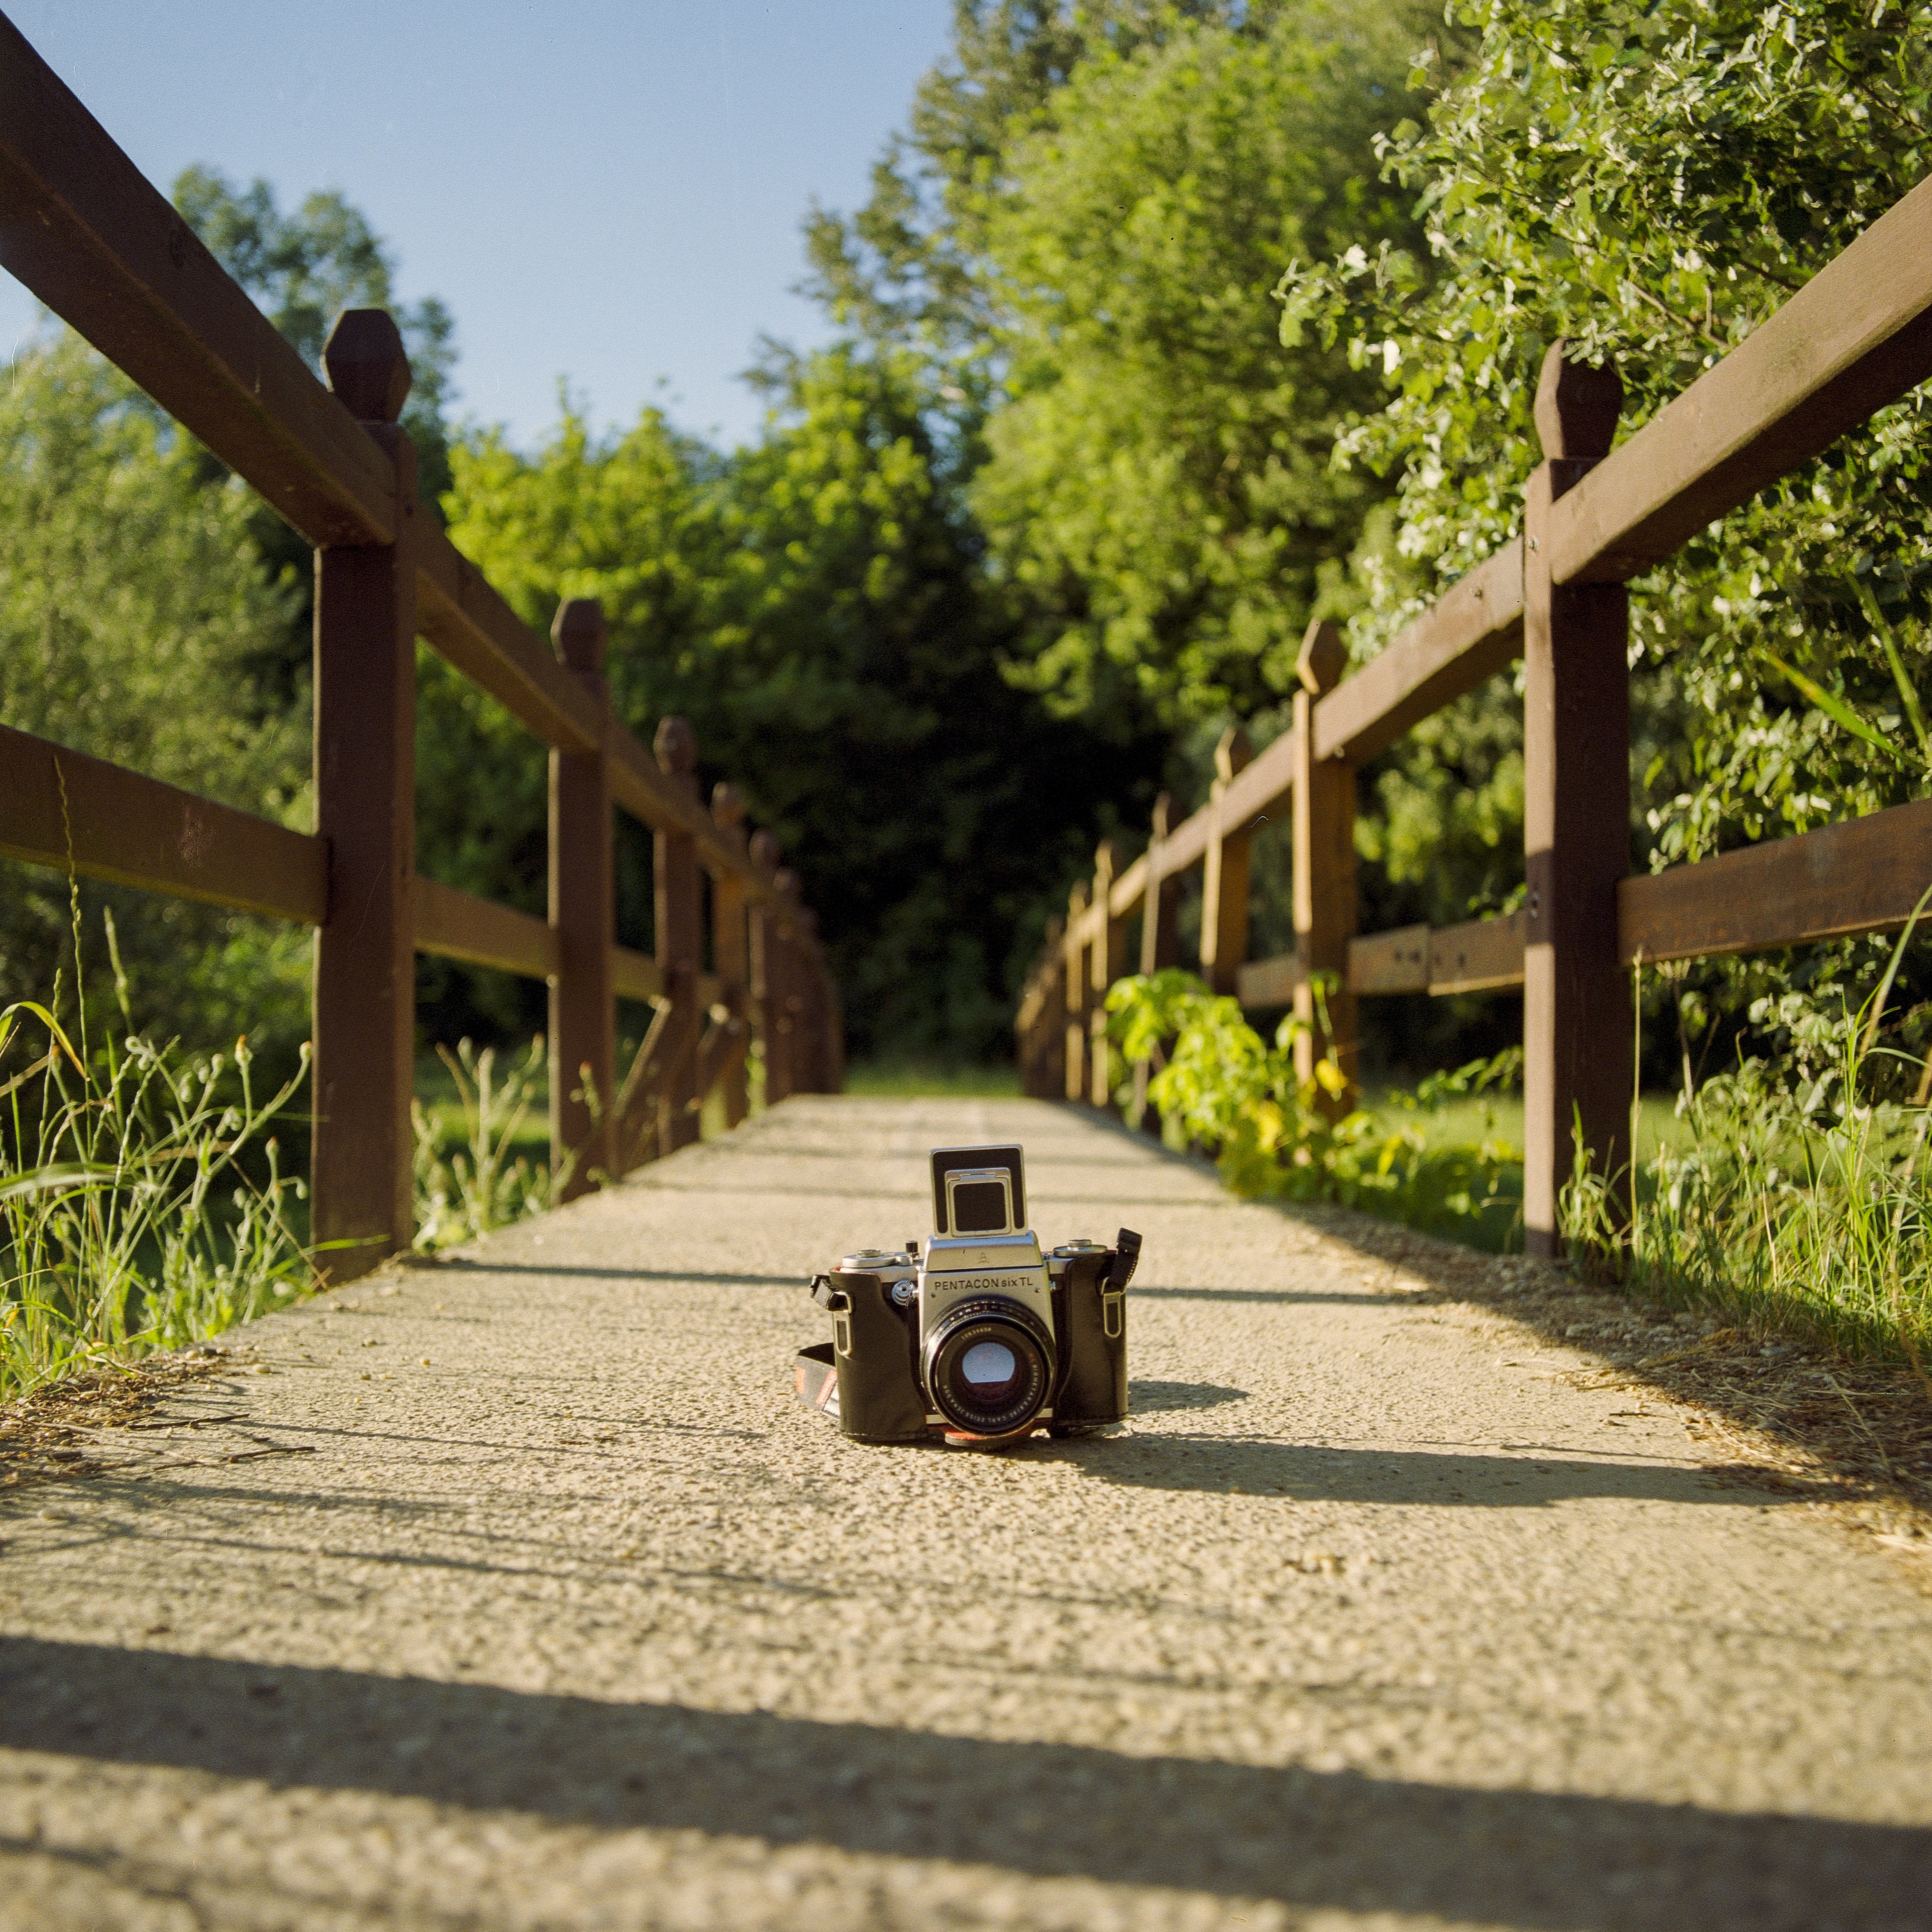
bridge, farm, lawn, camera, photography, lake, home, walkway, rural, backyard, garden, lifestyle, waterway, playground, estate, yard, pentacon